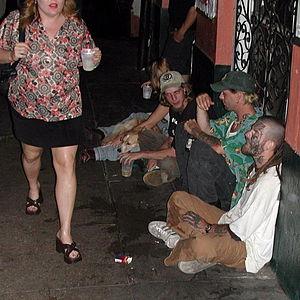
Un « punk à chien » ou « zonard » est un type de marginal errant, apparu dans les années 1990 et généralement accompagné de chiens, nommé en référence au mouvement punk des années 1970-1980.